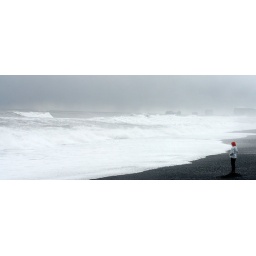
Black sand beach in South Iceland. Just before Isobel got wet!This could easily be B/W but for the hood.